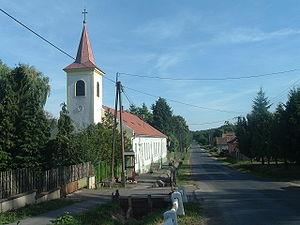
Petőmihályfa est un village et une commune du comitat de Vas en Hongrie.